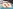
Number: 2